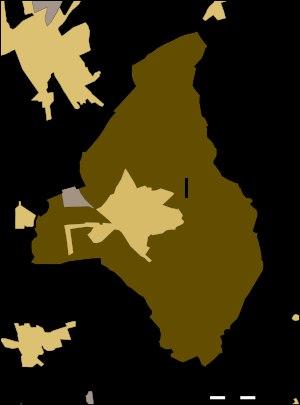
Lichtervelde est une commune néerlandophone de Belgique située entre Torhout et Roeselaere, au centre de la province de Flandre-Occidentale, à une extrémité du Houtland. Elle compte 8 500 habitants. Le West-Vlaams est le dialecte local.